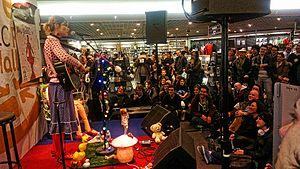
La chanteuse GiedRé présente son premier album, le 19 mars 2013 à Paris.
Giedrė Barauskaitė, dite GiedRé [ɡje.dʁe], est une autrice-compositrice-interprète et humoriste d'expression française d'origine lituanienne, née le 23 octobre 1985 à Vilnius.